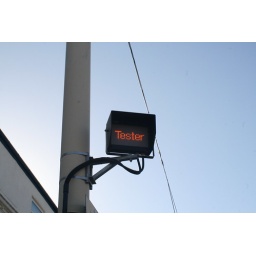
Strange looking sign on a lamp post beside Rigby Road depot